Christopher Ward (conductor)

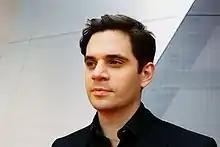
Christopher Ward

Christopher Ward (born 18 March 1980) is a British conductor. In August 2018 he became the music director of Theater Aachen.